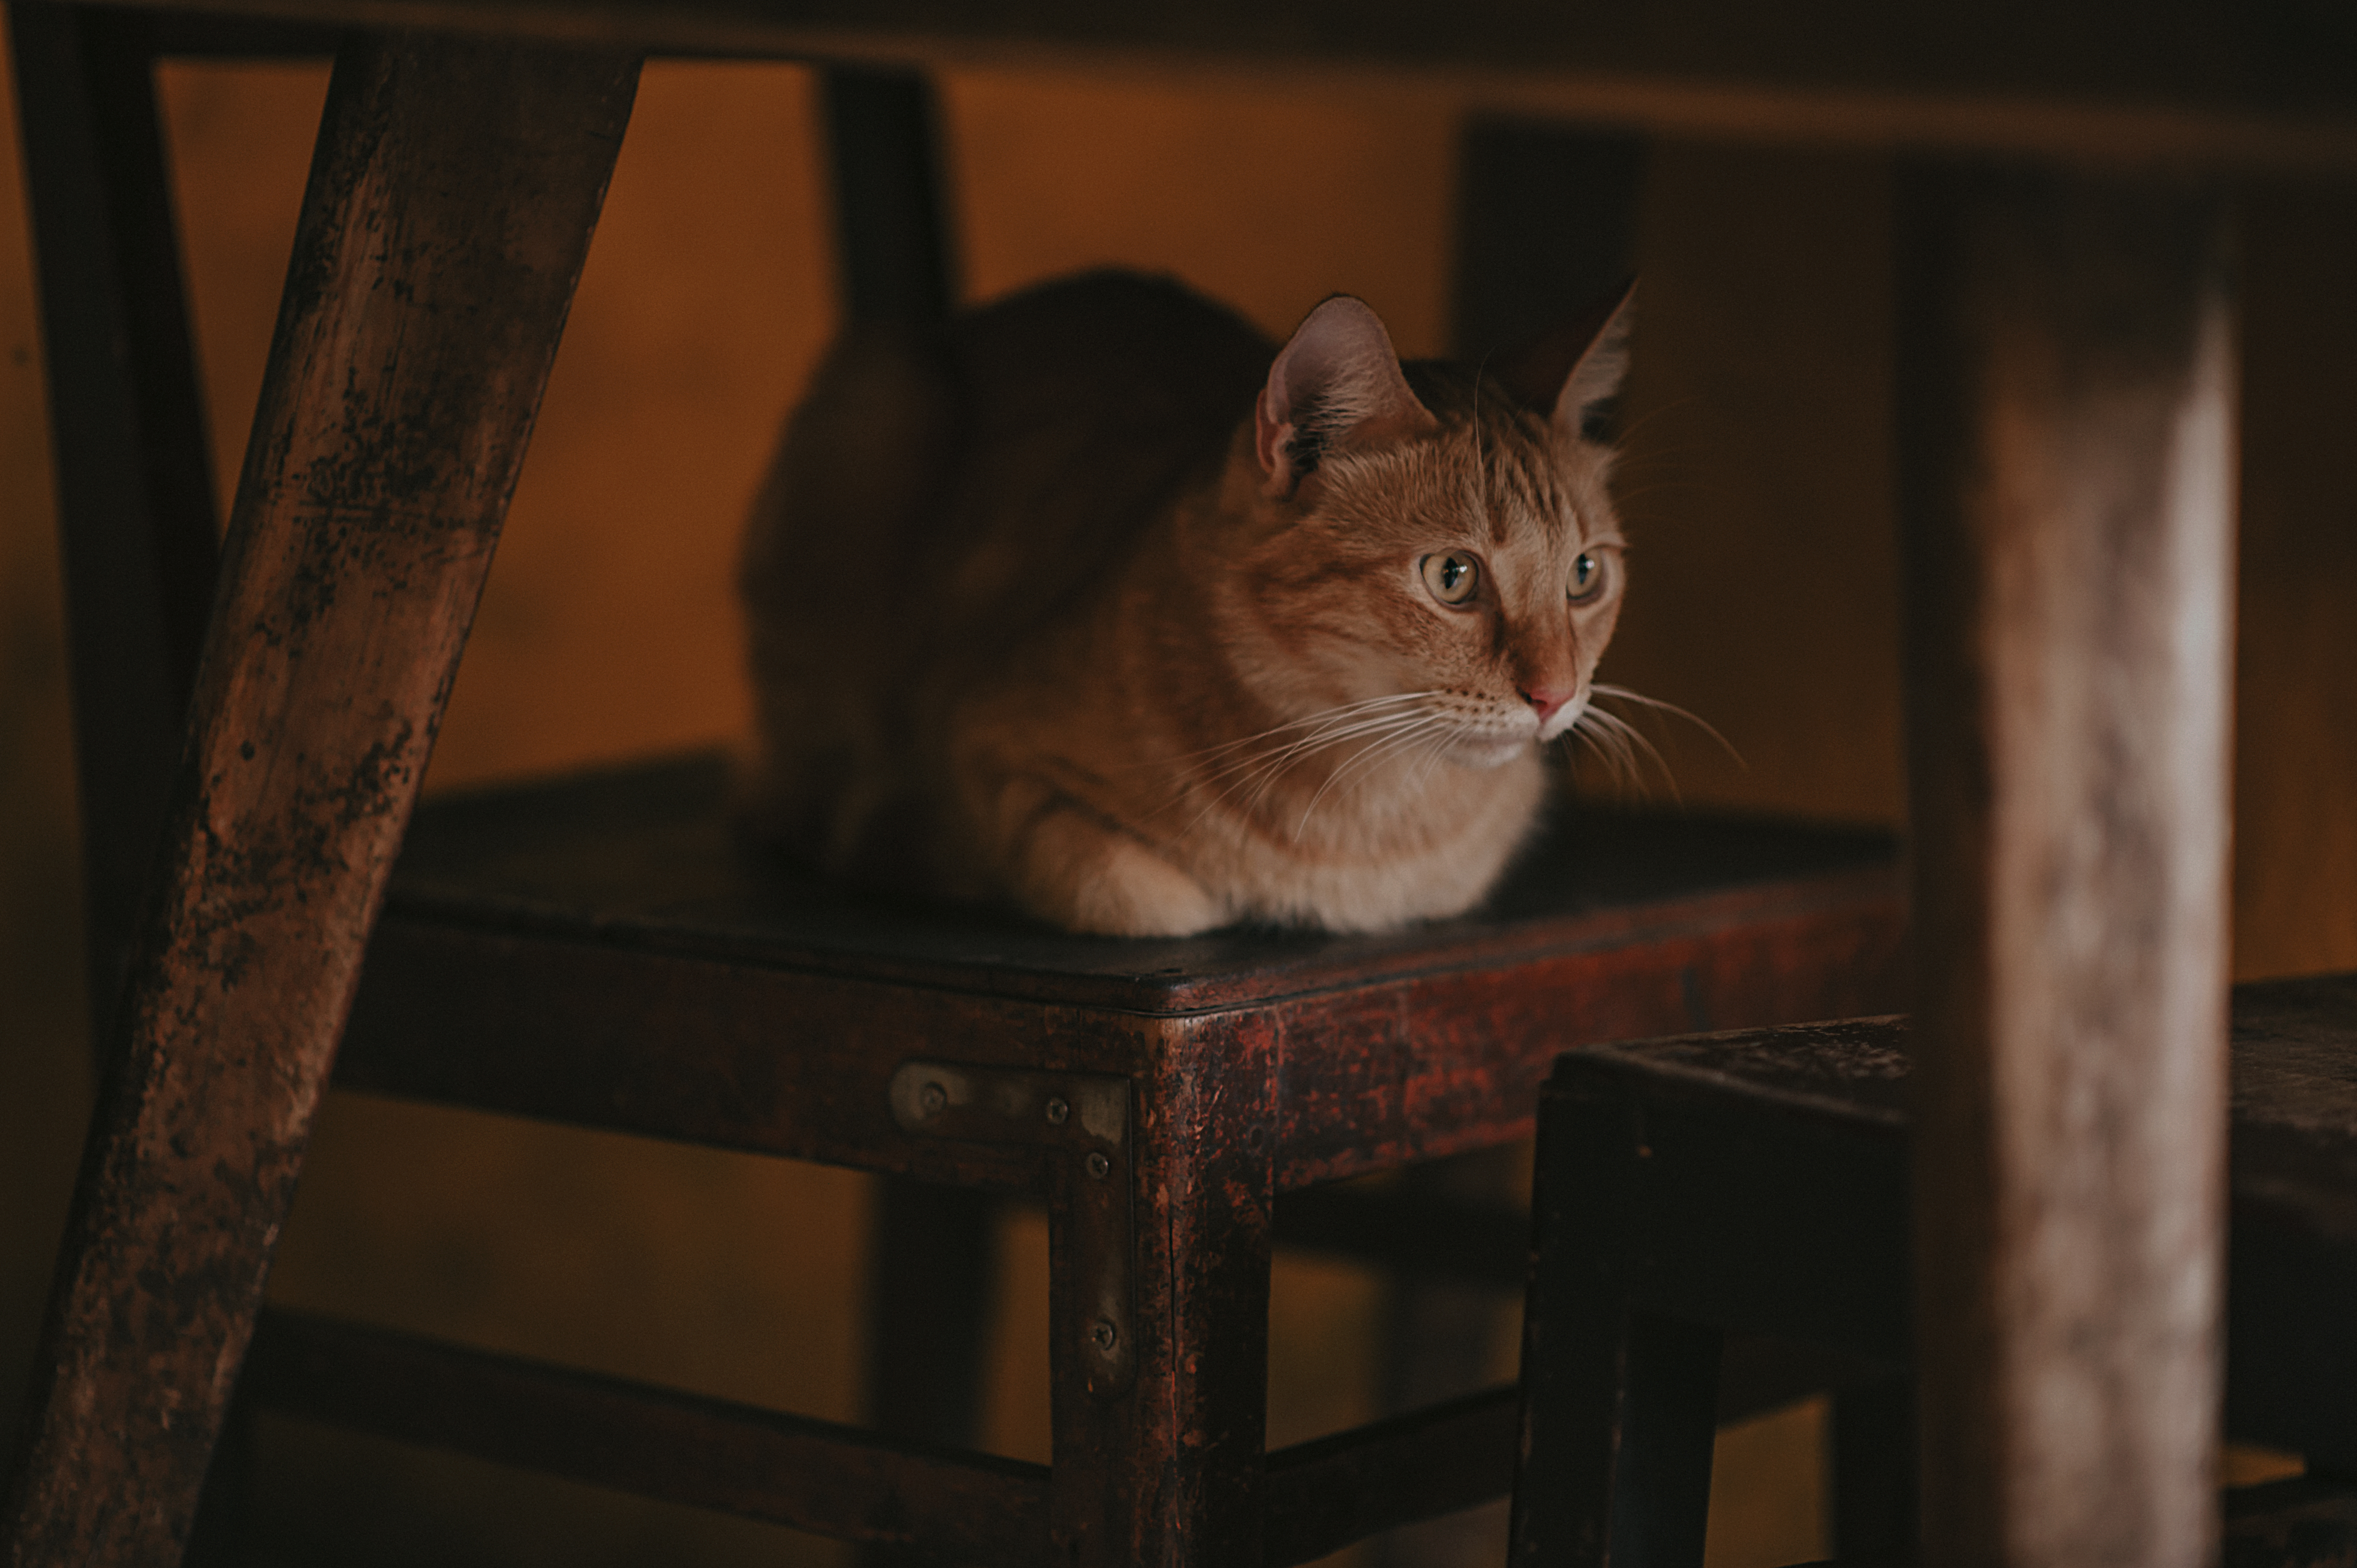
cat, pet, animals, mammal, small to medium sized cats, whiskers, fauna, cat like mammal, wood, kitten, snout, window, carnivoran